William McKay

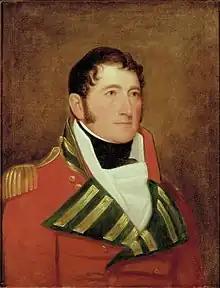
William McKay in 1816

Lt.-Colonel William McKay (1772 – 18 August 1832) is remembered for leading the Canadian Forces to victory at the Siege of Prairie du Chien during the War of 1812. After the war, he was appointed Superintendent of Indian Affairs at Drummond Island in what was then Upper Canada. Previous to the war, McKay was a noted fur trader who had travelled widely in Canada. He was a partner of the North West Company and a member of the Beaver Club at Montreal, Quebec. He was a brother of Alexander McKay, who accompanied Sir Alexander Mackenzie to the Pacific Ocean in 1793.